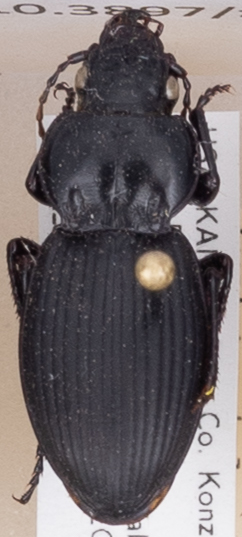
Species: Cyclotrachelus sodalis colossus
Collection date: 2022-06-20
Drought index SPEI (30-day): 0.484
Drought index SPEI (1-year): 0.058
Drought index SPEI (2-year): -0.06